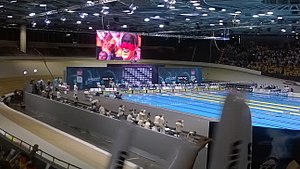
EM i svømning
EM i svømning i 2014 i Berlin
Europamesterskabet i svømning er afholdt på langbane siden 1926. Der findes også en anden version af EM i svømning, som foregår på kortbane siden 1991.